Hydrostatic test

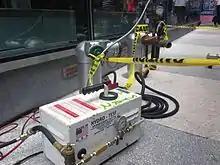
Hydrostatic tester

A hydrostatic test is a way in which pressure vessels such as pipelines, plumbing, gas cylinders, boilers and fuel tanks can be tested for strength and leaks. The test involves filling the vessel or pipe system with a liquid, usually water, which may be dyed to aid in visual leak detection, and pressurization of the vessel to the specified test pressure. Pressure tightness can be tested by shutting off the supply valve and observing whether there is a pressure loss. The location of a leak can be visually identified more easily if the water contains a colorant. Strength is usually tested by measuring permanent deformation of the container.